Brittany

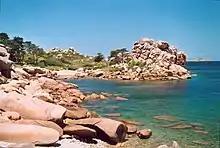
The Pink Granite Coast around Trégastel

When the region of Brittany was created, several local politicians opposed the exclusion of Loire-Atlantique, and the question still remains.